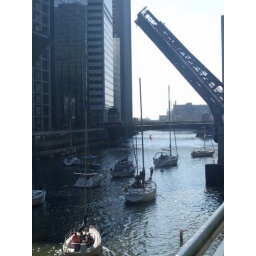
The bridge over the Chicago River is raised for sailboat traffic.